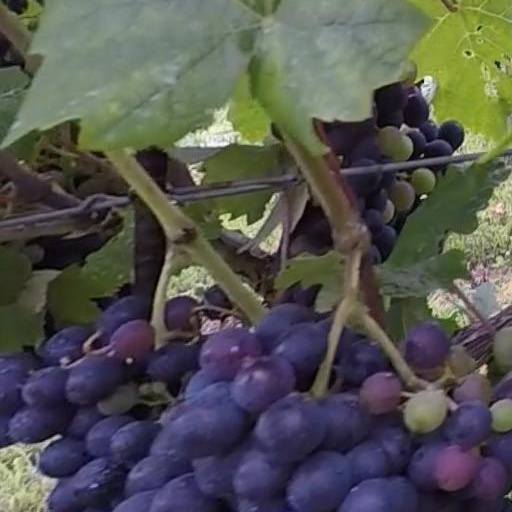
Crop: grape